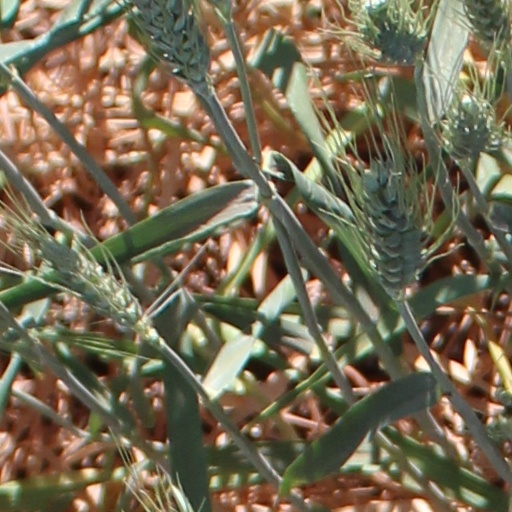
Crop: wheat